Anton I, Prince Esterházy

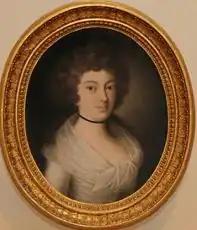
Prince Paul's wife, Maria Theresia, Countess Erdödy de Monyorokerek et Monoszlo.

On 13 January 1763 Anton married Maria Theresia, Gräfin (Countess) Erdödy de Monyorokerek et Monoszlo (1745–1782) in Vienna. They had four children: Nikolaus (who succeeded him as prince), Anton (who died of wounds from the Austro-Turkish War (1787-1791)), Therese, and Leopoldine. Maria Theresa died in 1782. Anton married his second wife 9 July 1785 in Vienna: she was Maria Anna, Gräfin von Hohenfeld (1768–1848).